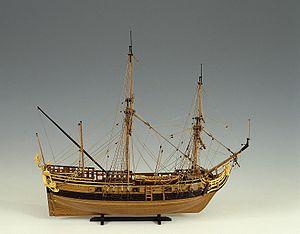
Maquette réalisée par Bernard Frölich, conservée au Musée national de la Marine à Paris.
Un trois-mâts barque est un navire à voile de trois-mâts dont le mât de misaine et le grand mât sont gréés en voiles carrées. Sur le mât d'artimon, une brigantine à corne et un flèche sont gréés.
La Belle est l'un des quatre navires de l'expédition de 1684 menée par René-Robert Cavelier de La Salle dans le Golfe du Mexique, visant à établir une colonie française à l'embouchure du Mississippi. La Belle est accompagnée du Joly, vaisseau de 5ᵉ rang, et font tous deux partie de la marine royale française. Cavelier de la Salle affrète par ailleurs deux navires marchands, la flûte L'Aimable et le caïche Saint-François.